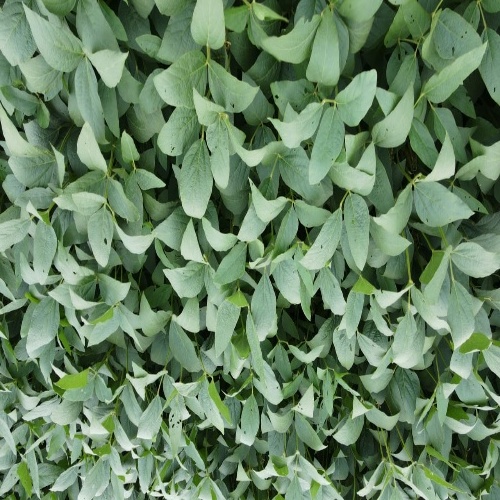
Label: Diabrotica_speciosa